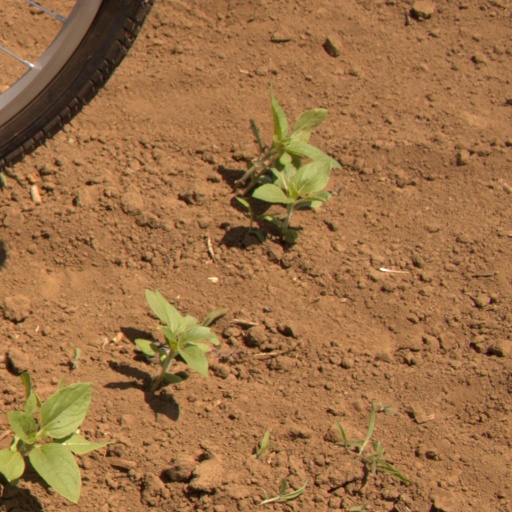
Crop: Jerusalem artichoke